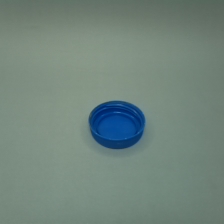
Color: blue
Cap type: standard cap